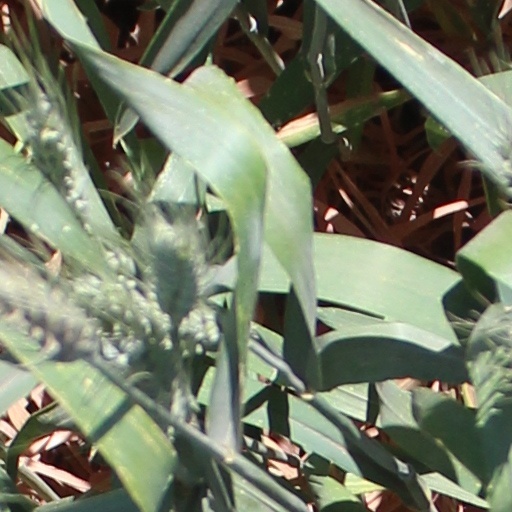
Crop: wheat